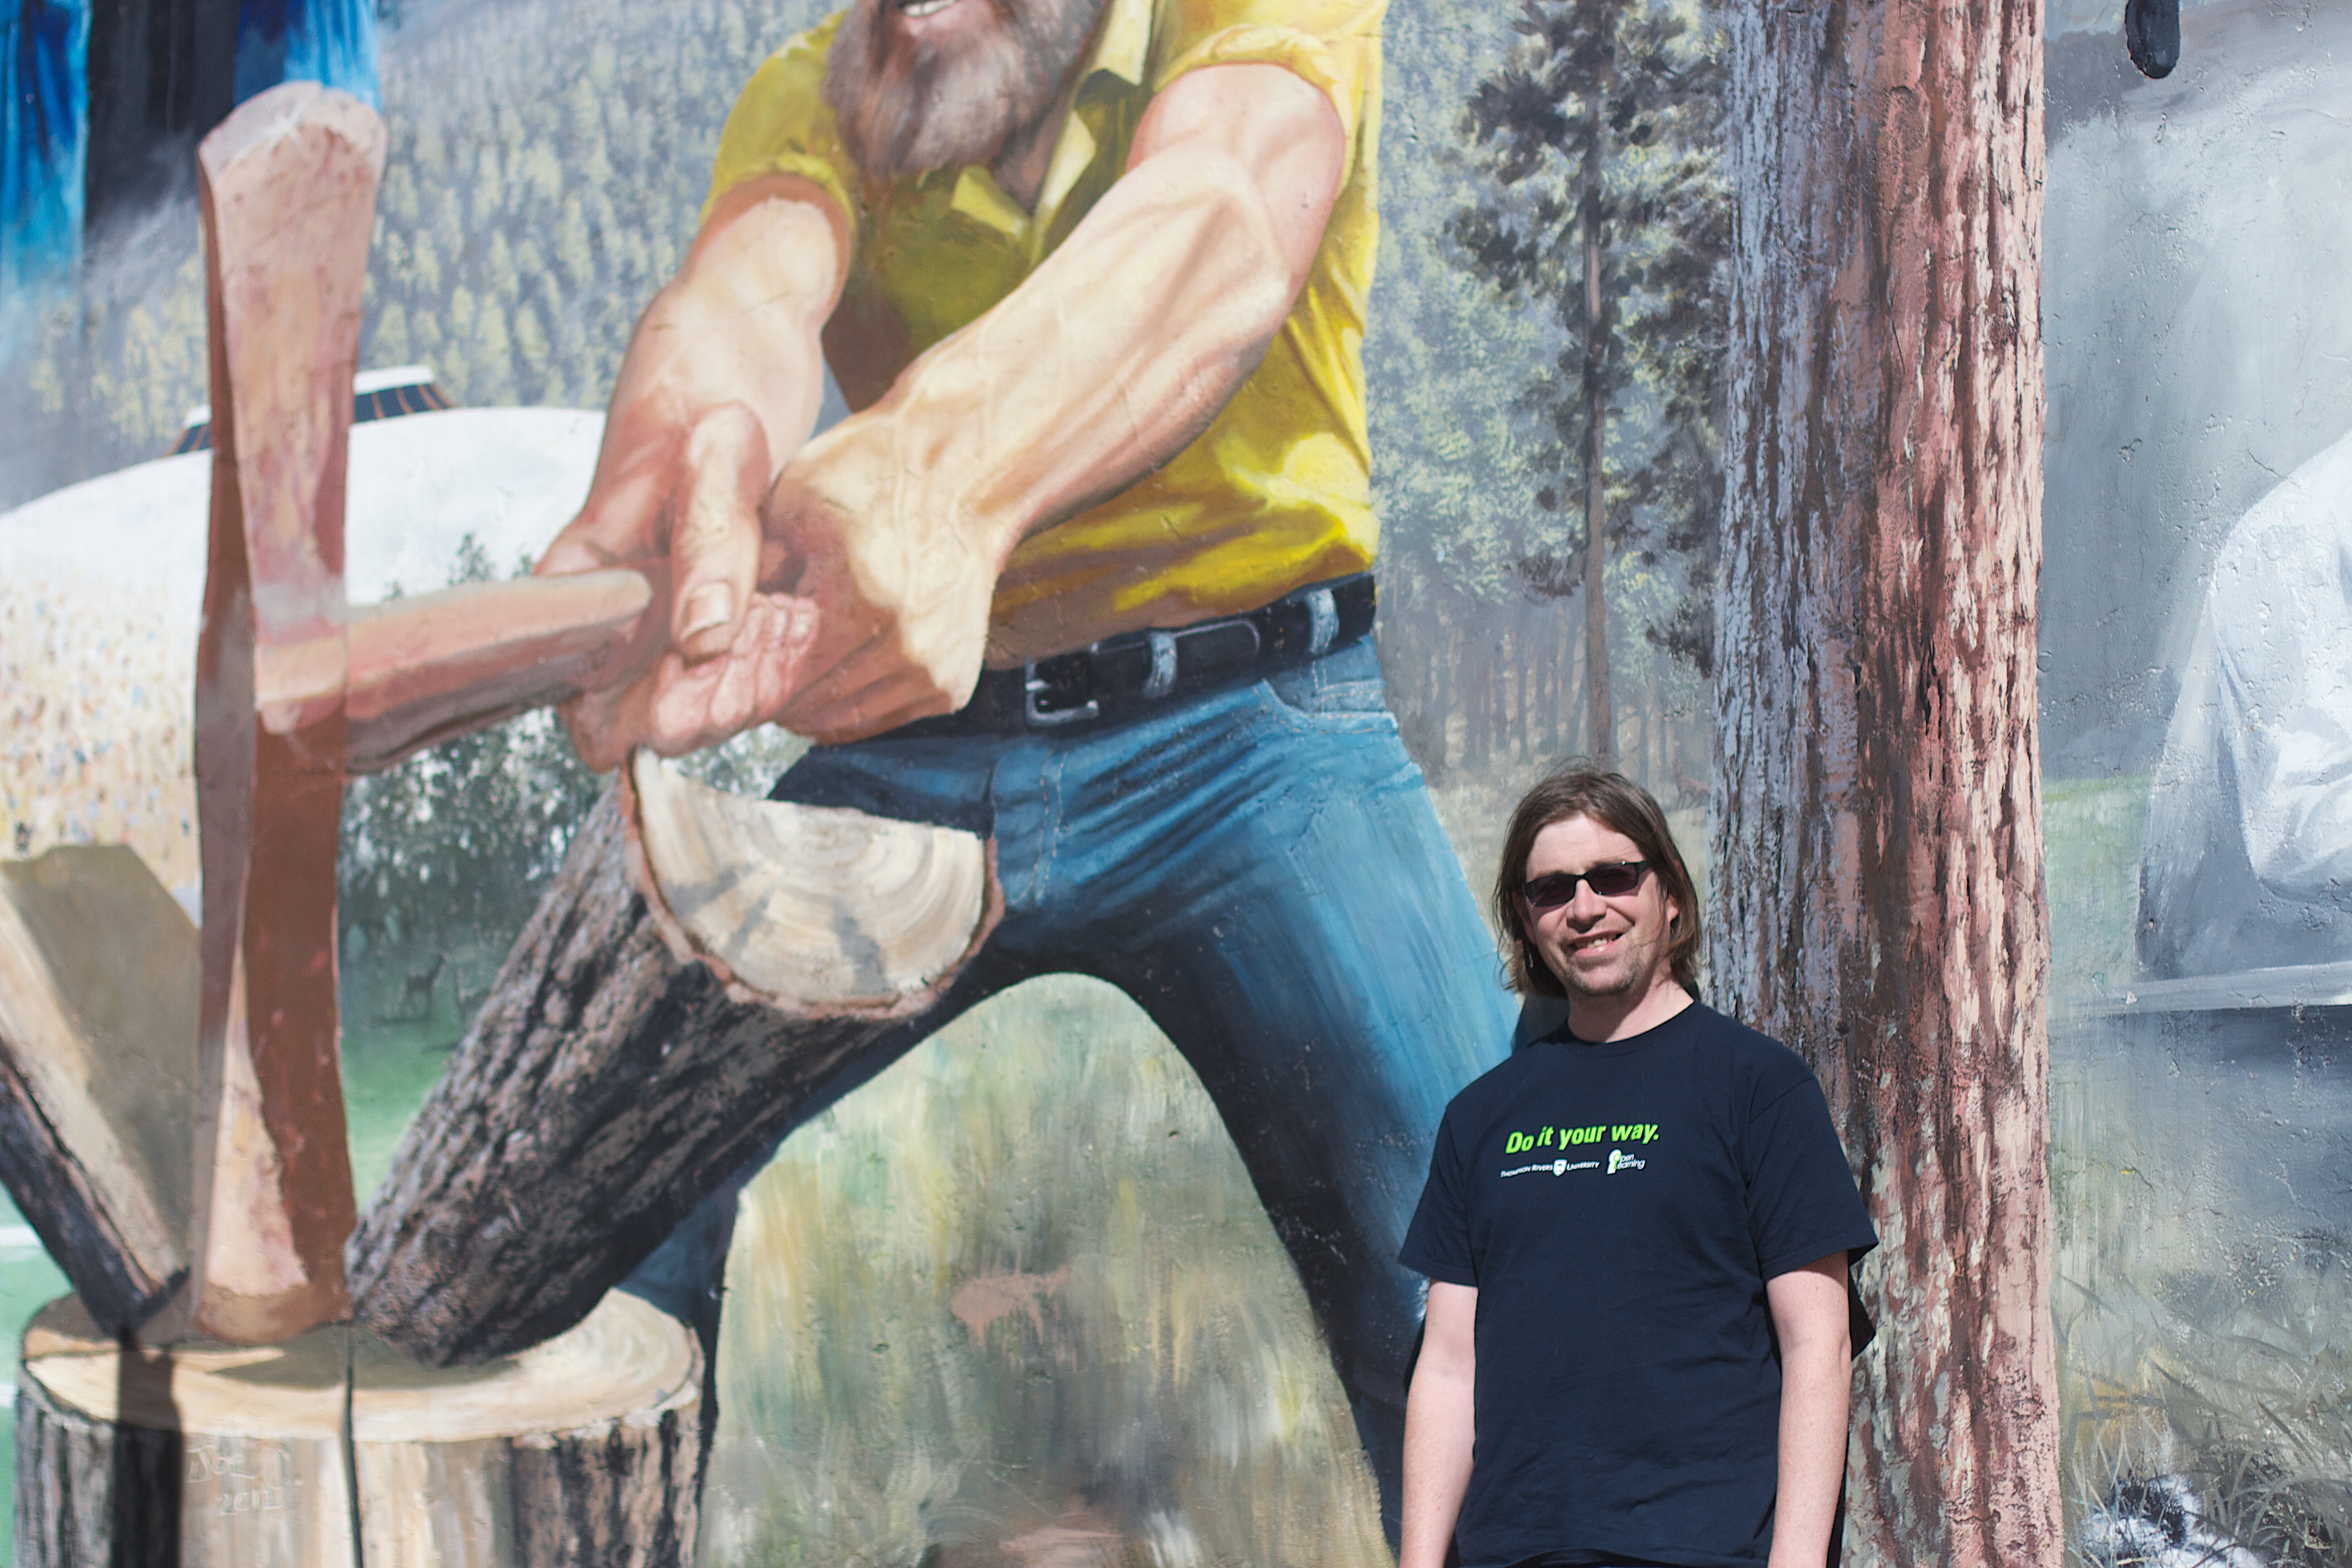
tree, recreation, muscle, painting, art, cool image, mural